Alabama

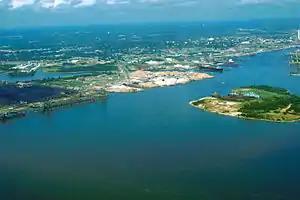
Aerial view of the port of Mobile

The largest single campus is the University of Alabama, located in Tuscaloosa, with 37,665 enrolled for fall 2016. Troy University was the largest institution in the state in 2010, with an enrollment of 29,689 students across four Alabama campuses (Troy, Dothan, Montgomery, and Phenix City), as well as sixty learning sites in seventeen other states and eleven other countries. The oldest institutions are the public University of North Alabama in Florence and the Catholic Church-affiliated Spring Hill College in Mobile, both founded in 1830.